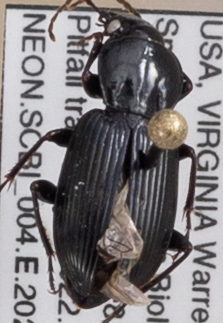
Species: Pterostichus mutus
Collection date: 2022-05-19
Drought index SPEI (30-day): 1.098
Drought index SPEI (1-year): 0.24
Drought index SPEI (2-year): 0.782